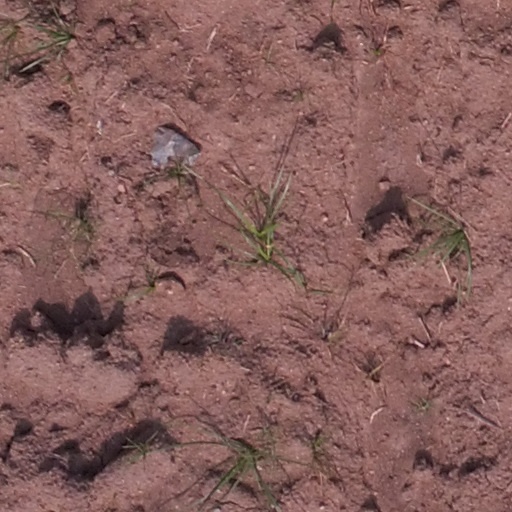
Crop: maize; corn